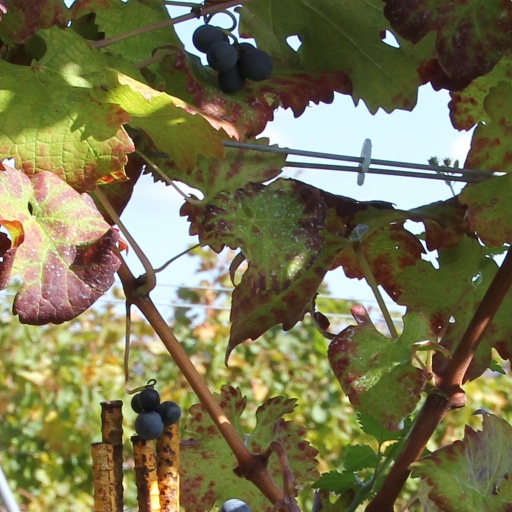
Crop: grape